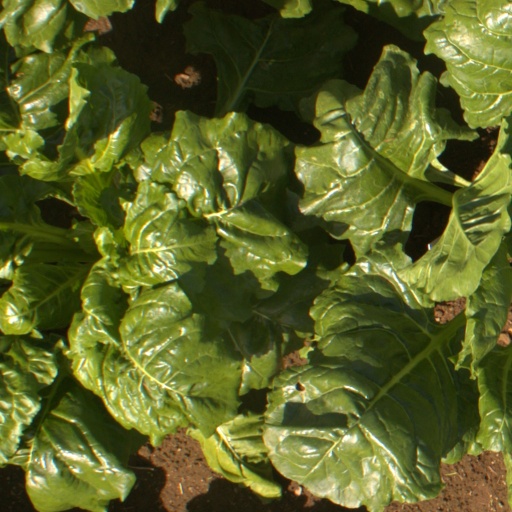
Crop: sugar beet